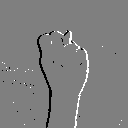
ASL letter: n